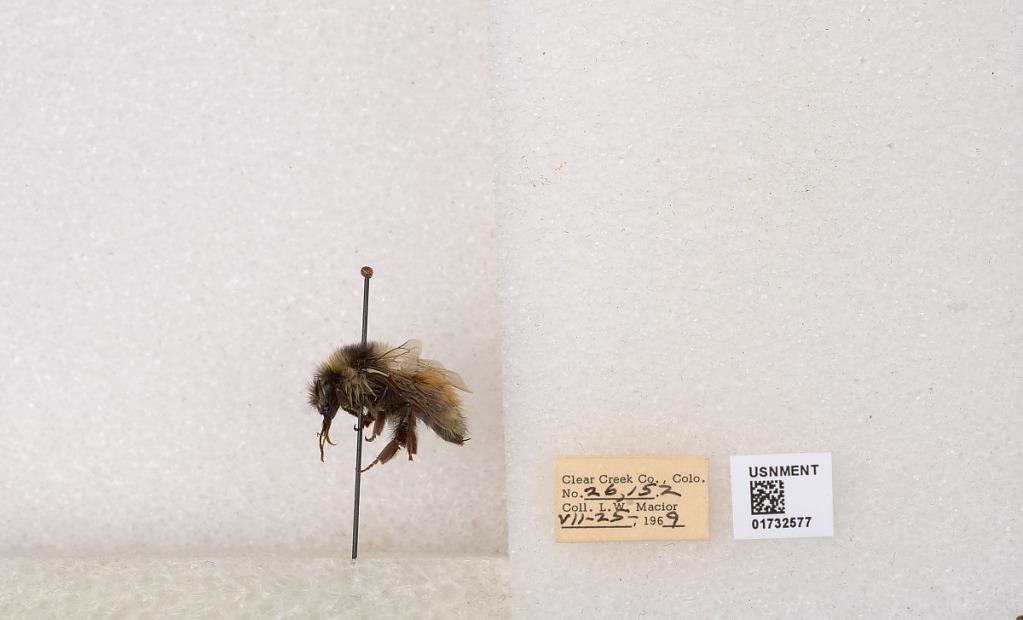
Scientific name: Bombus (Pyrobombus) sylvicola Kirby
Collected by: L. Macior
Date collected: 1969-7-25
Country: United States
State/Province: Colorado
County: Clear Creek
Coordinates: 39.7006, -105.694